Manchester Originals

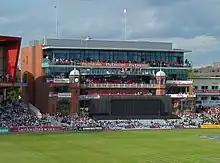
Old Trafford's Pavilion

The Originals play at the home of Lancashire Cricket Club, Old Trafford Cricket Ground, to the south of Manchester. The women's team had been due to also use Sedbergh School in Sedbergh, Cumbria for some matches but this plan was abandoned when both teams were brought together at the same ground as a result of the COVID-19 pandemic.